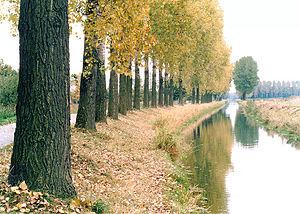
L'Aller est une rivière allemande, l'un des principaux affluents de la Weser.